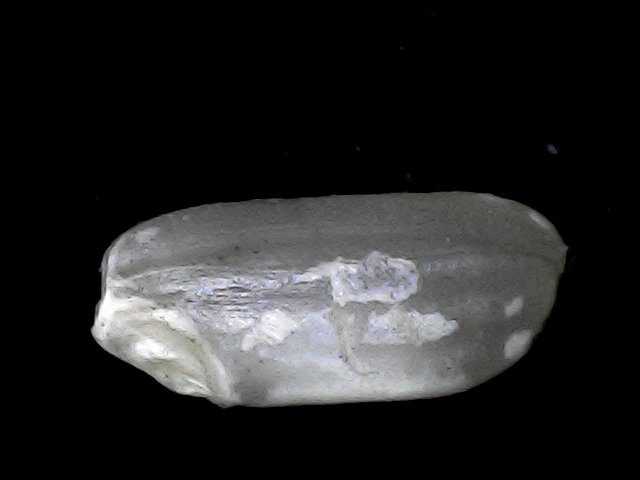
Rice variety: BD33